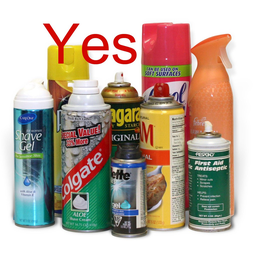
Label: metal